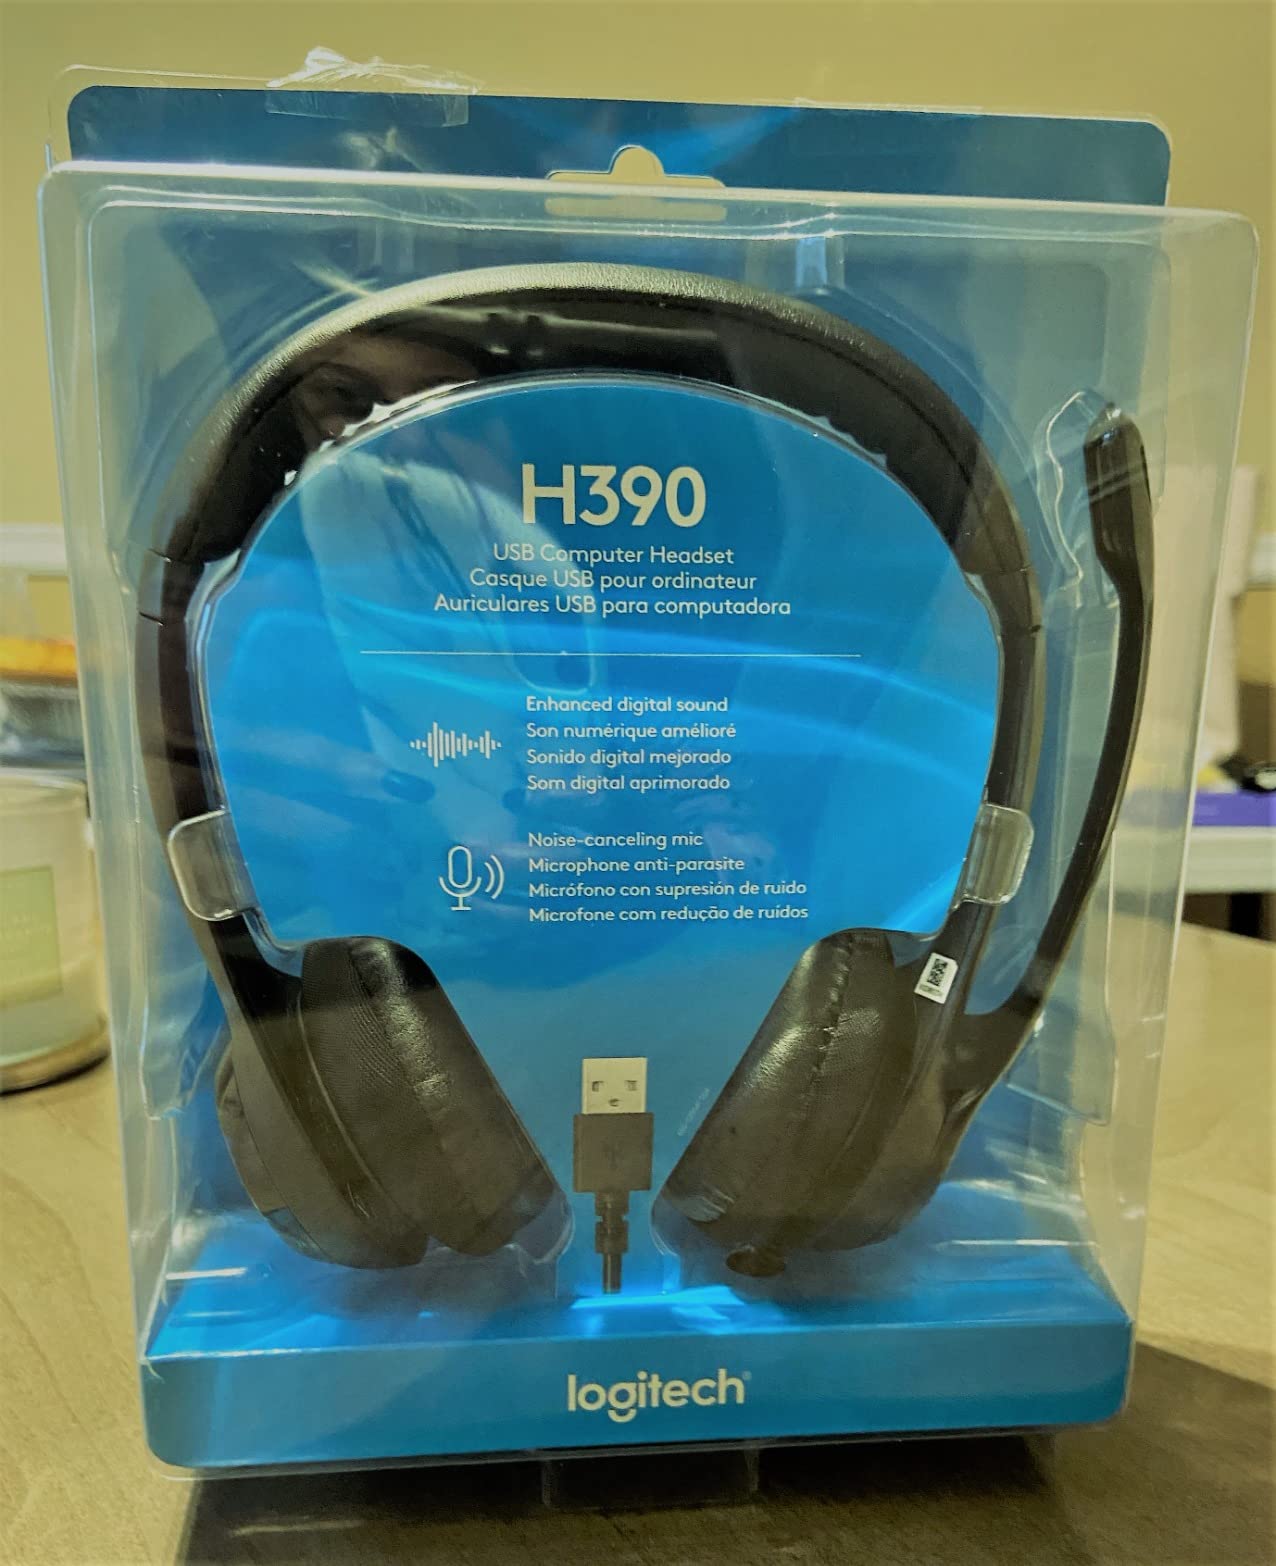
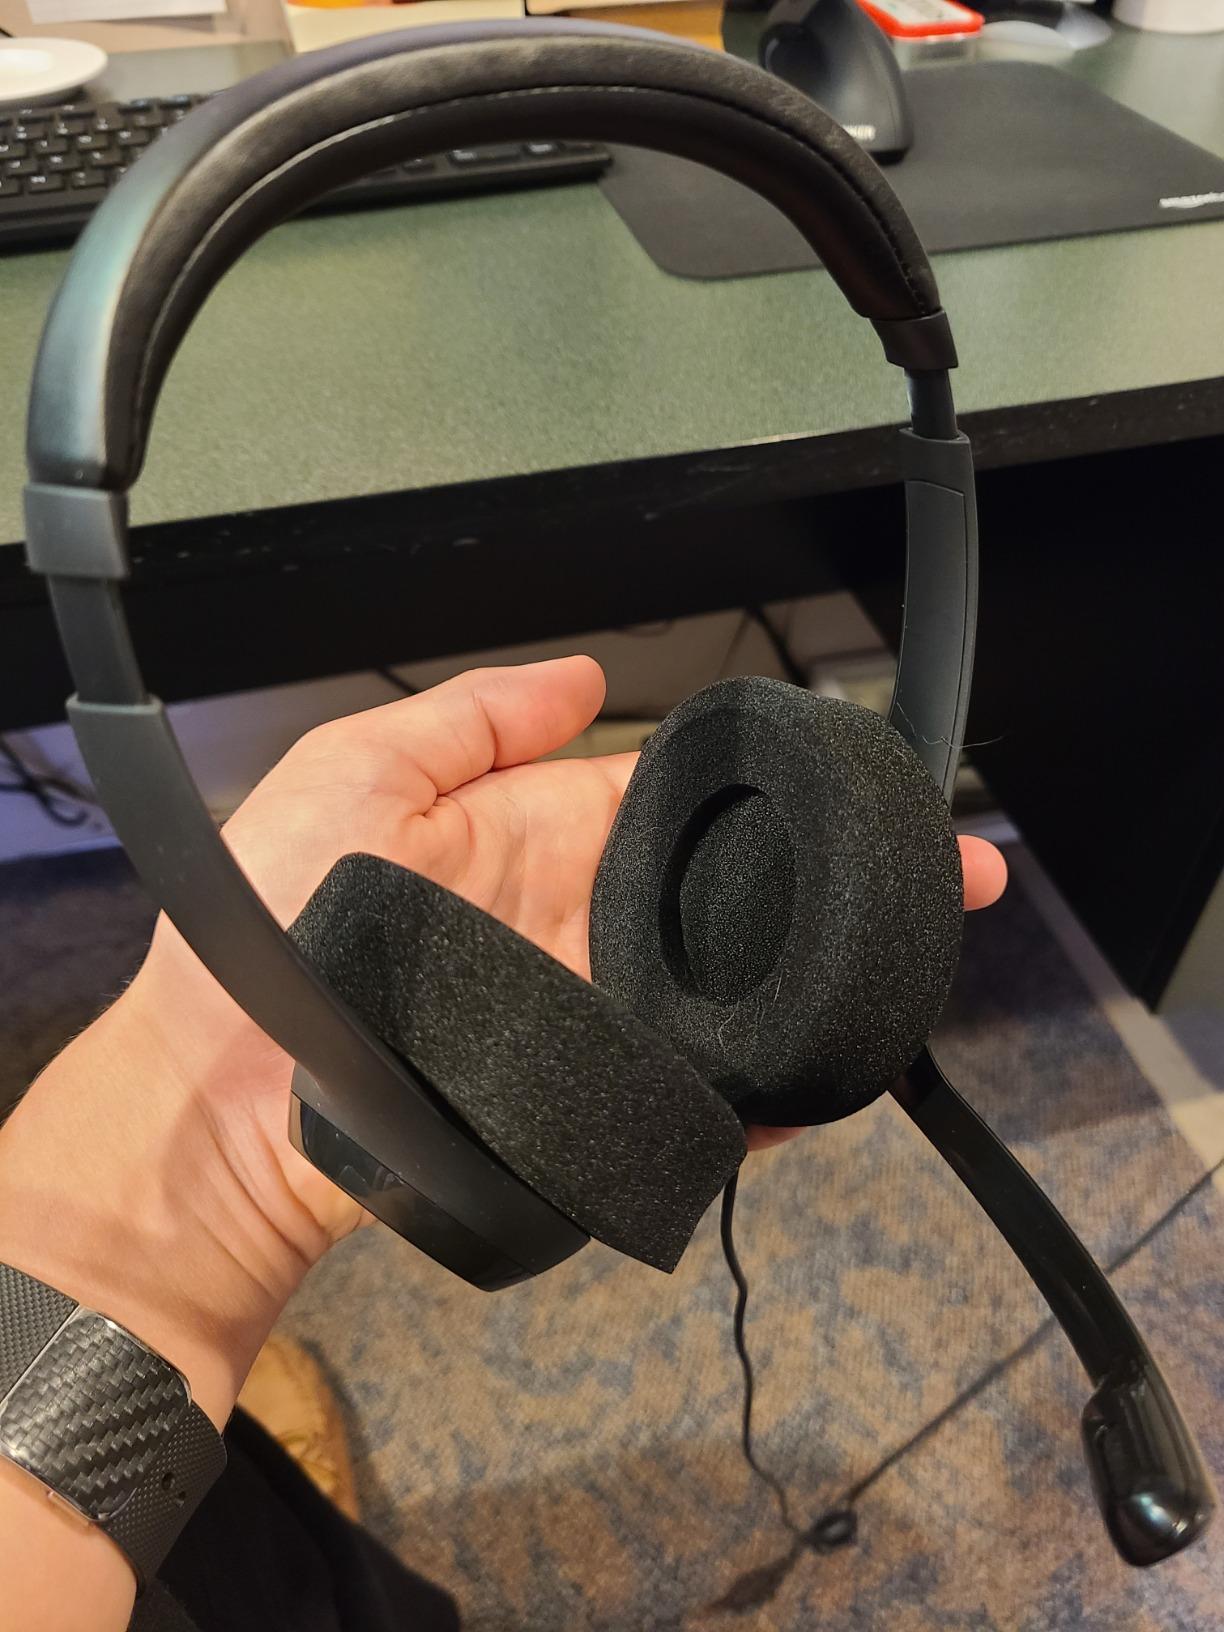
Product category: headphones
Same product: yes